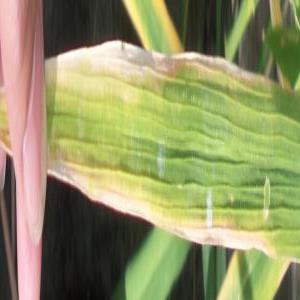
Disease: Bacterialblight